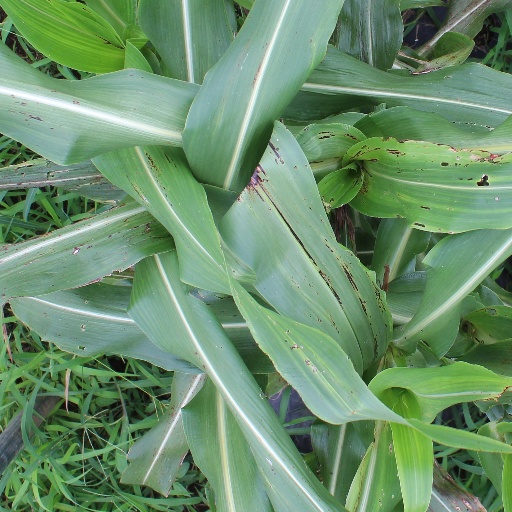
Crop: sorghum